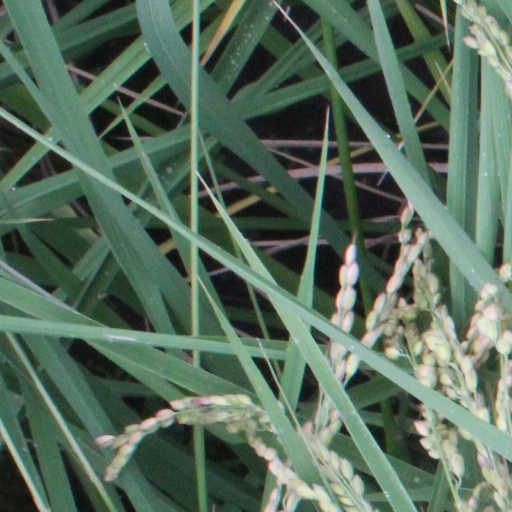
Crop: rice